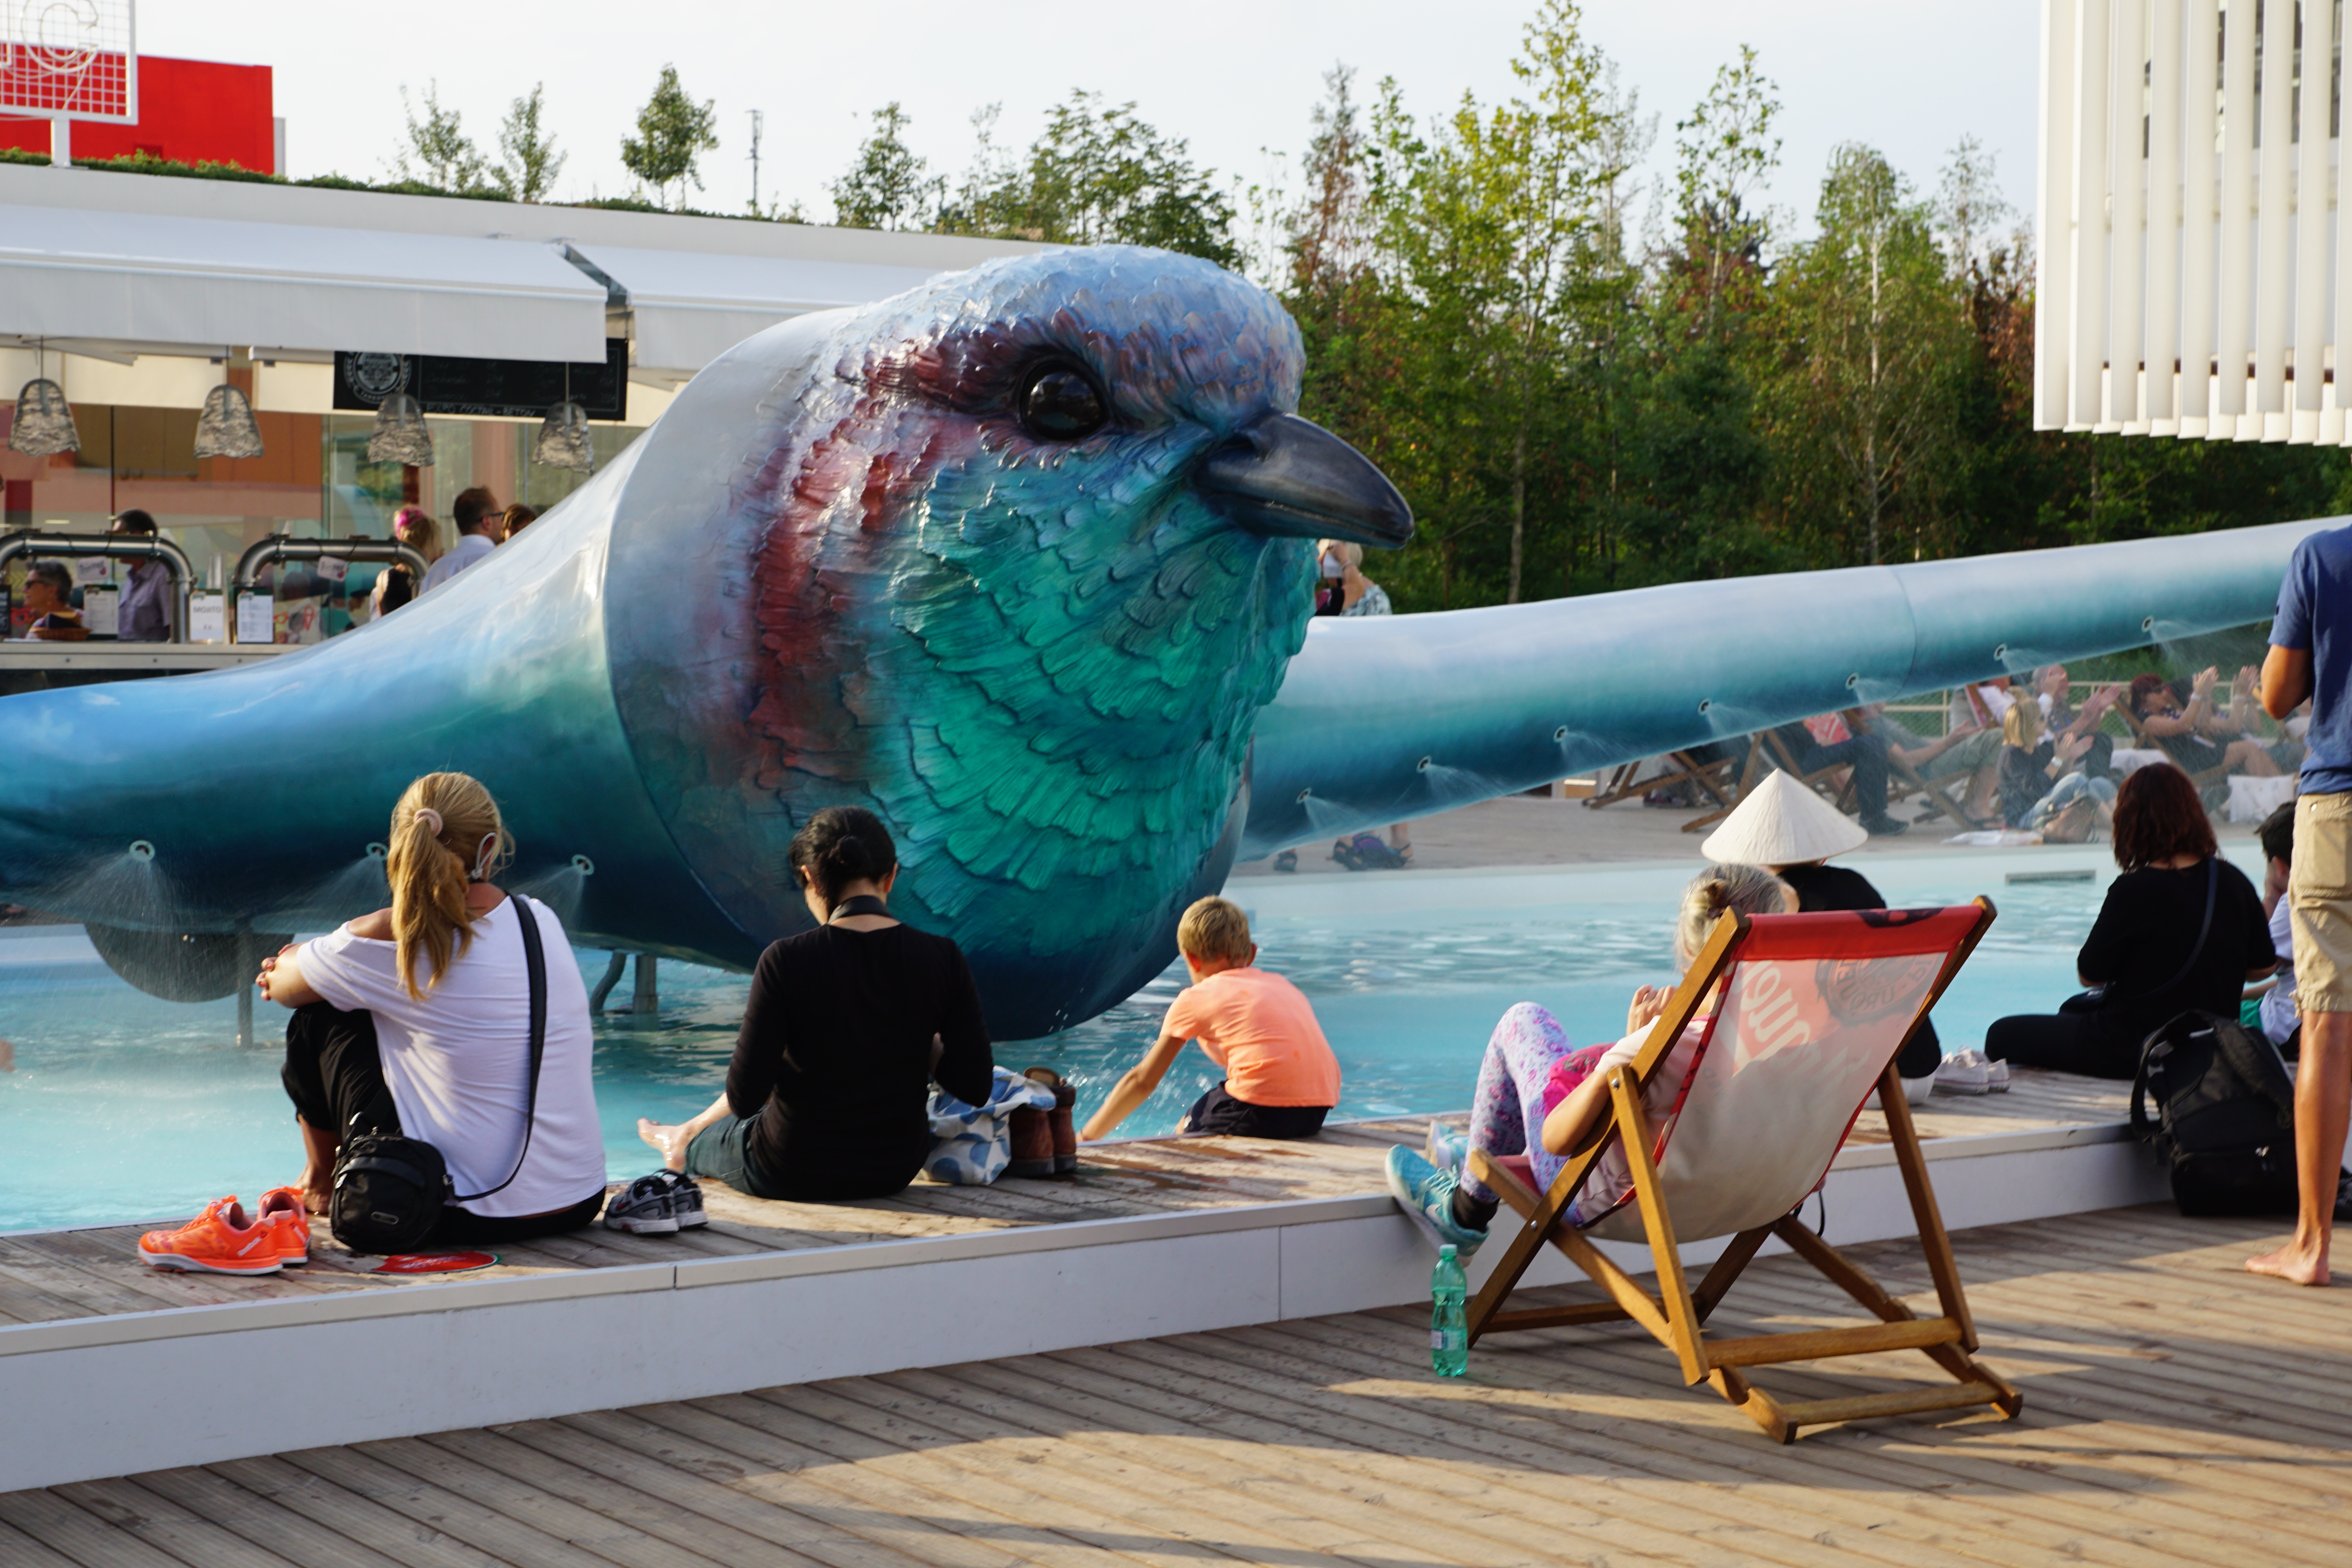
water, bird, fly, vacation, recreation, swim, statue, swimming pool, italy, blue, tourism, leisure, present, art, expo, fun, figure, fountain, exhibit, milan, czech republic, recovery, chill out, big bird, marine mammal